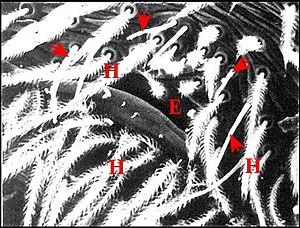
Fusules épigastriques de Salticus scenicus mâle. Microscope électronique à balayage.
L'appareil épigastrique des araignées est un complexe anatomo-fonctionnel situé au niveau de l'orifice génital ou gonopore des Aranéides mâles. Il comporte des organes sécréteurs exocrines prégonoporaux pourvus de fusules comme les glandes séricigènes, des sensilles mécanoréceptrices et des glandules à phéromones. Il joue un rôle important dans le processus de la transmission spermatique.